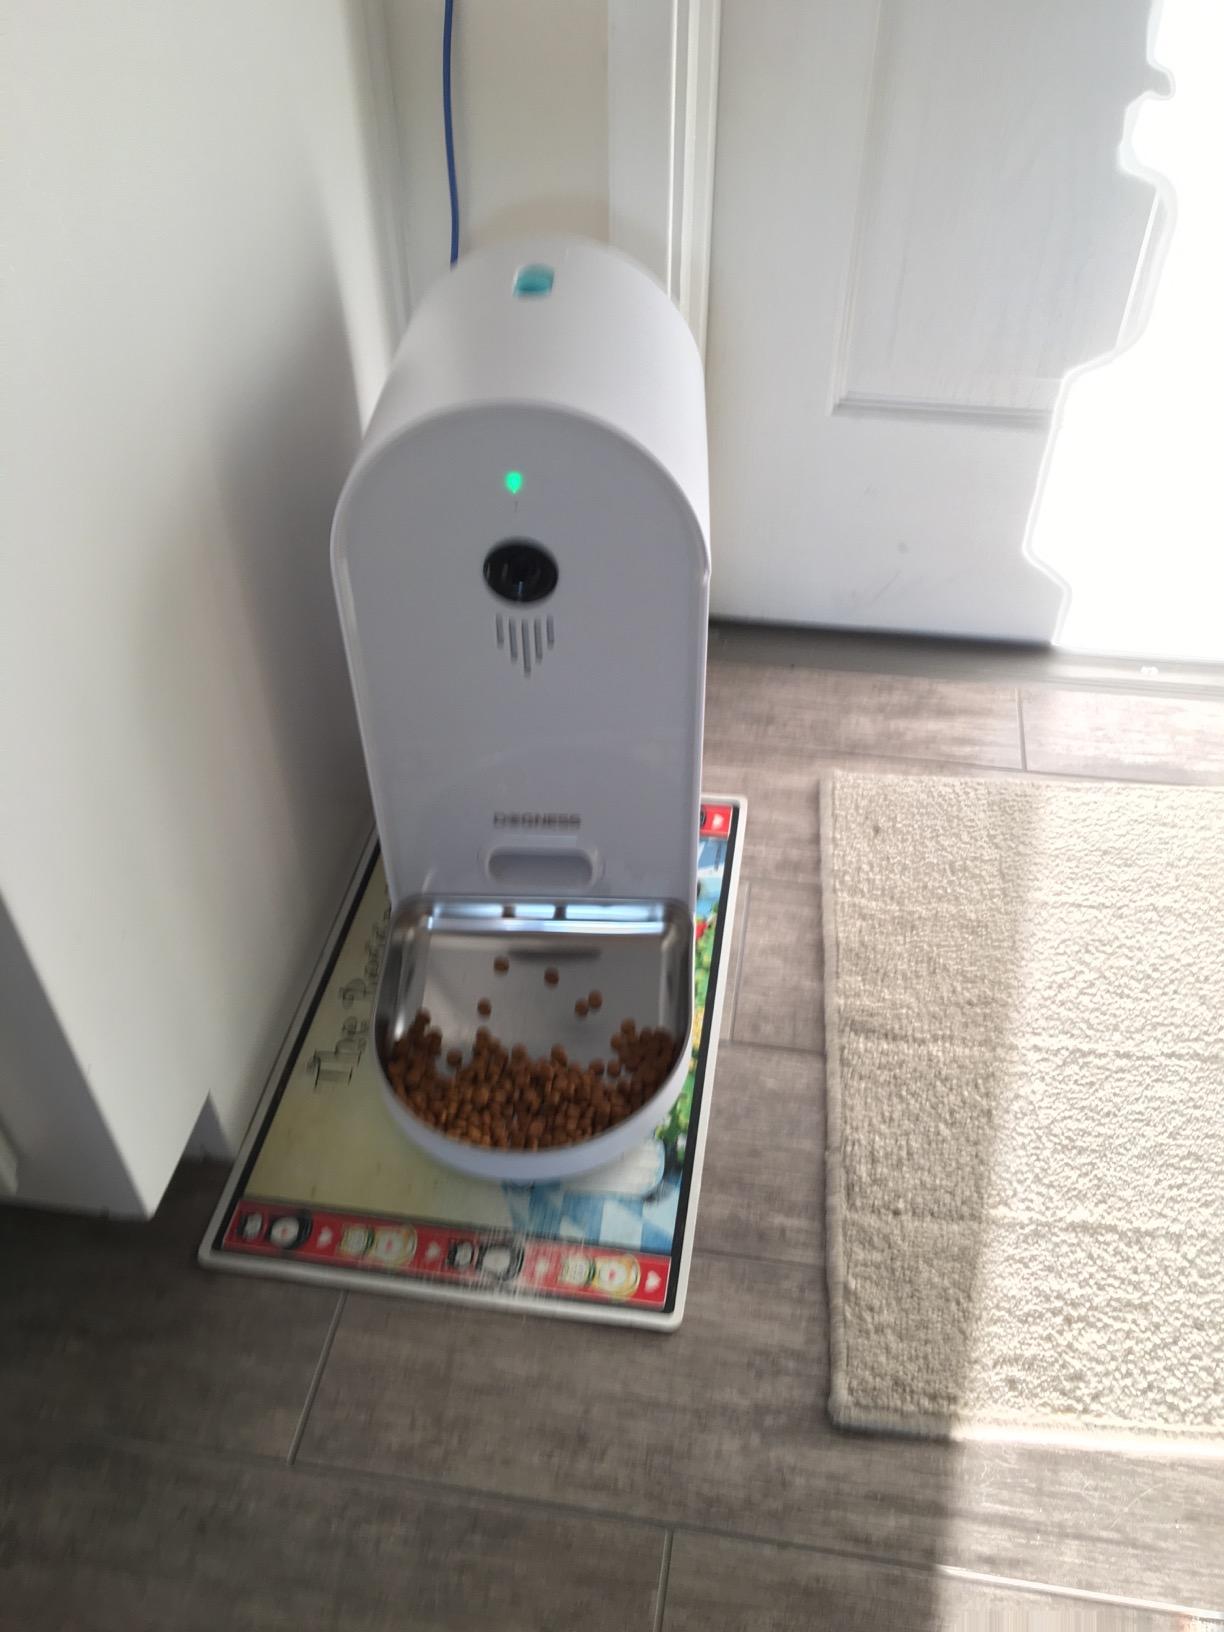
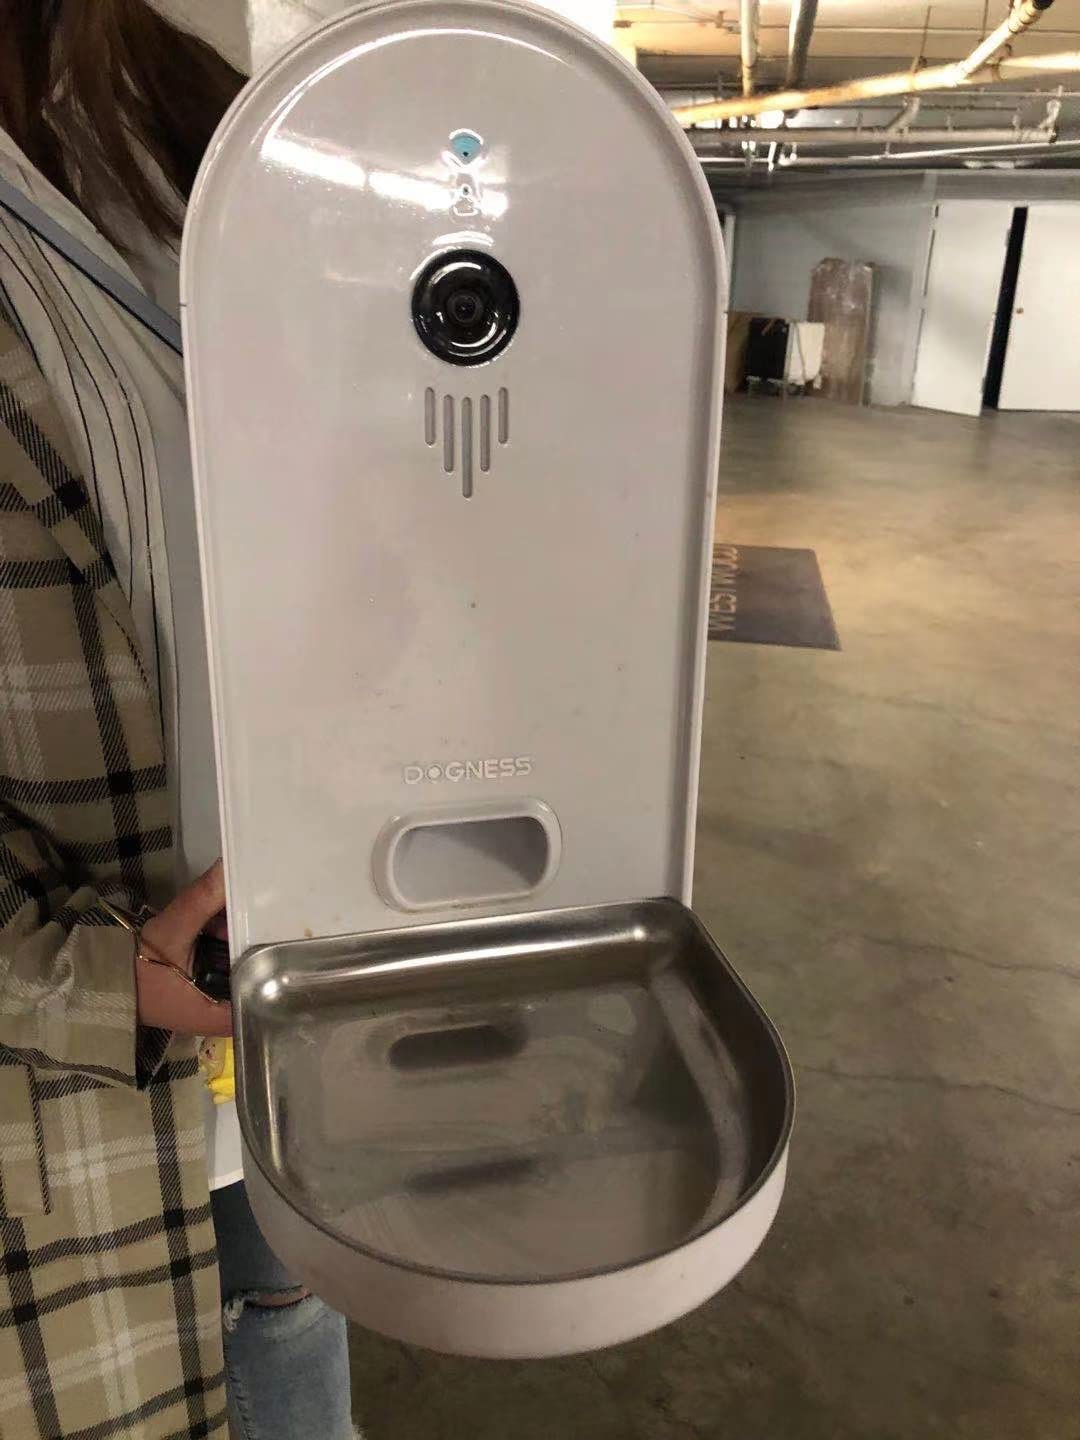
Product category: items_feeder
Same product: yes